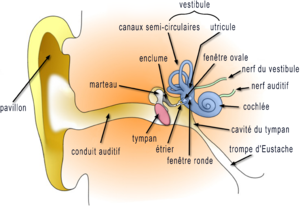
La perte auditive due au bruit est la perte irrémédiable d'audition due à l'exposition à des sons trop forts. Cette perte d'audition peut survenir subitement après un traumatisme sonore aigu, ou insidieusement à travers le temps, à la suite de multiples expositions à des sons trop forts. La perte d'audition associée à l'âge, la presbyacousie, est en réalité fortement liée à la perte auditive due au bruit, surtout dans le cas d'une exposition au bruit pendant la jeunesse.
L’oreille est l'organe qui sert à capter et intensifier le son. Elle est le siège du sens de l'ouïe. L'oreille interne joue également un rôle important dans l'équilibre du corps immobile ou en mouvement.
La manœuvre de Valsalva, du nom de son inventeur Antonio Maria Valsalva, est une manœuvre d'équilibrage permettant d'équilibrer la pression entre l'oreille externe et l'oreille moyenne, par exemple lors d'une plongée sous-marine.